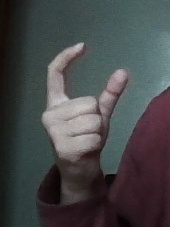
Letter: nun